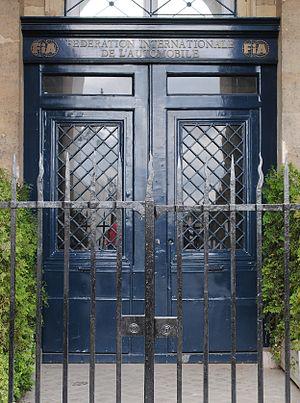
La Fédération internationale de l'automobile est une organisation à but non lucratif, sise au 8 place de la Concorde à Paris, France, qui regroupe 240 membres dans 144 pays. Créée en 1904, elle est surtout connue pour sa gestion des plus importantes épreuves de course automobile mondiales, mais son étendue comprend tout ce qui concerne l'automobile, routes, mobilité, environnement, sécurité routière, etc.